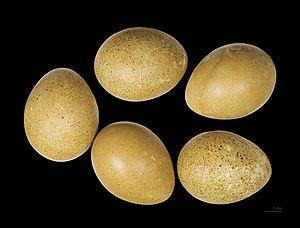
Œufs du Grand Tétras. Ancienne Collection de Jacques Perrin de Brichambaut
Le Grand Tétras, ou Grand coq de bruyère, est un gros gallinacé vivant en montagne dans les forêts de conifères.